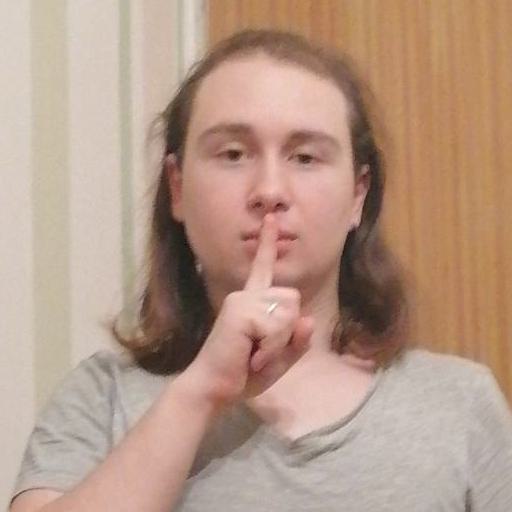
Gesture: mute